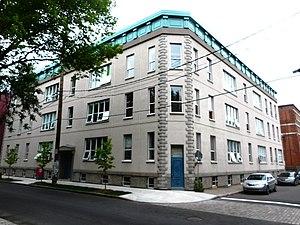
La Cartonnerie (résidence), 485, boulevard Langelier / rue Christophe-Colomb Est, Québec
Saint-Roch est un des 35 quartiers de la ville de Québec et un des neuf qui sont situés dans l'arrondissement de La Cité–Limoilou.